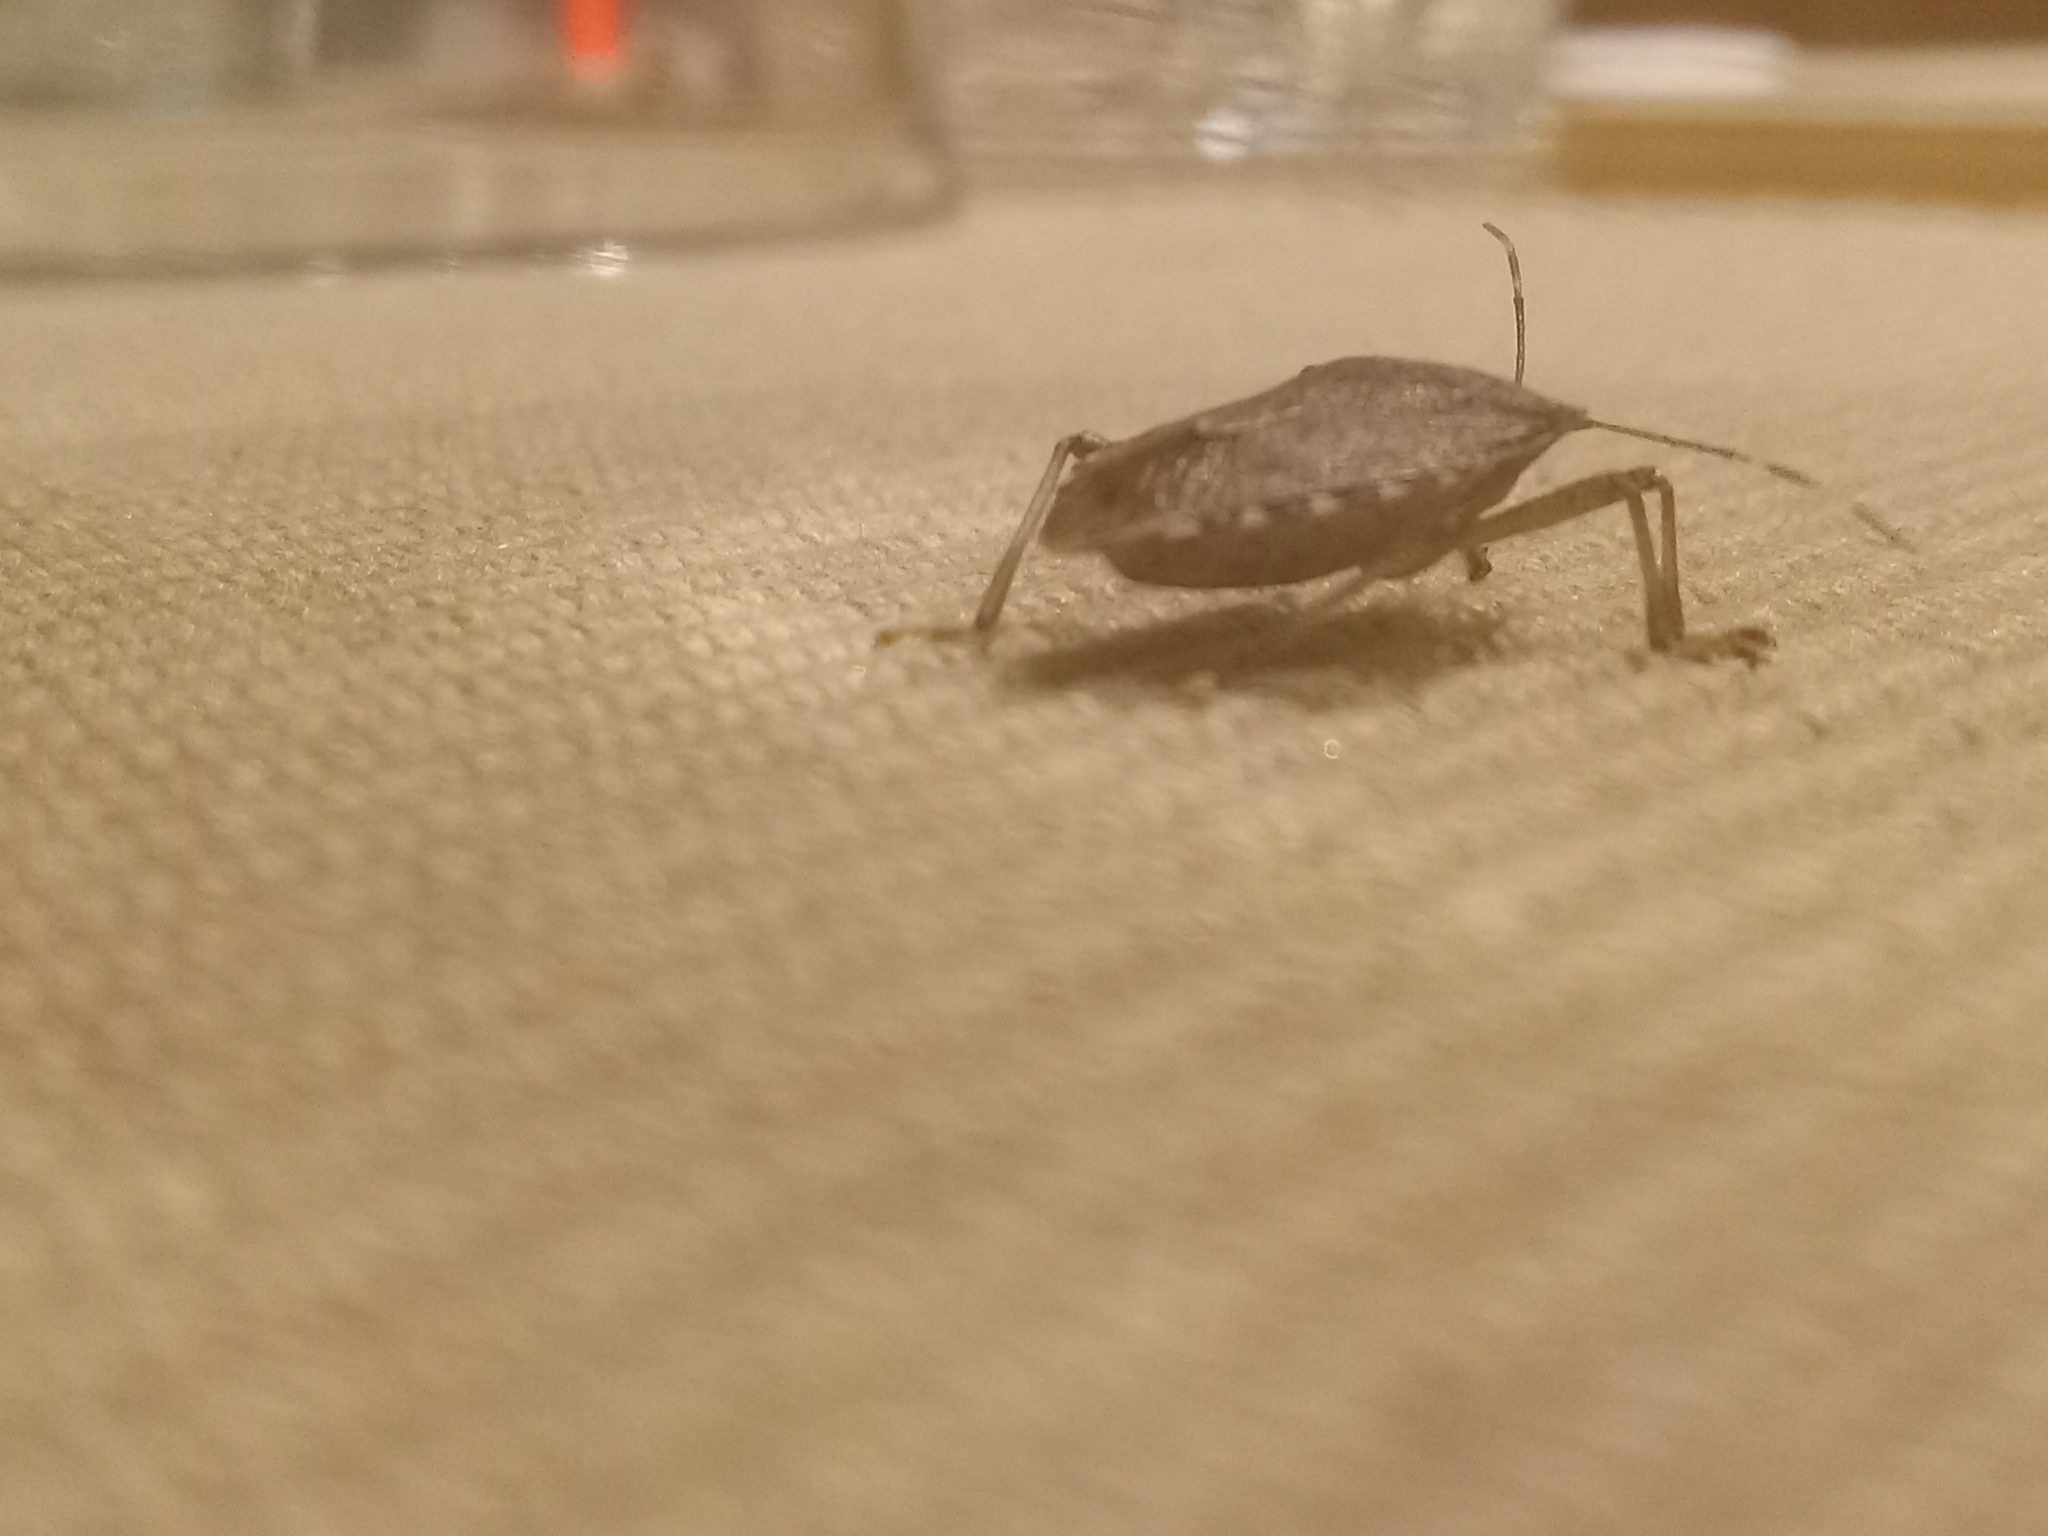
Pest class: stink_bug